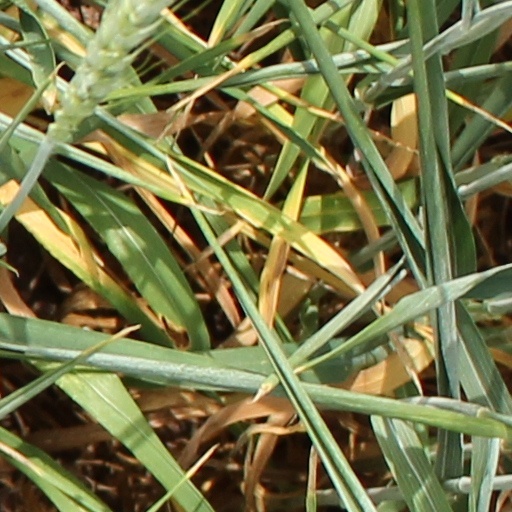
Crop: wheat